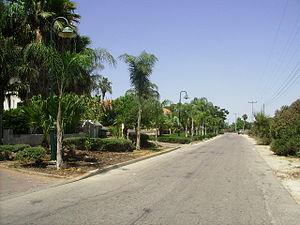
Kfar Aviv est un moshav israélien situé dans le conseil régional de Gederot et le district centre, près de la ville d'Ashdod. Il compte 824 habitants en 2016.